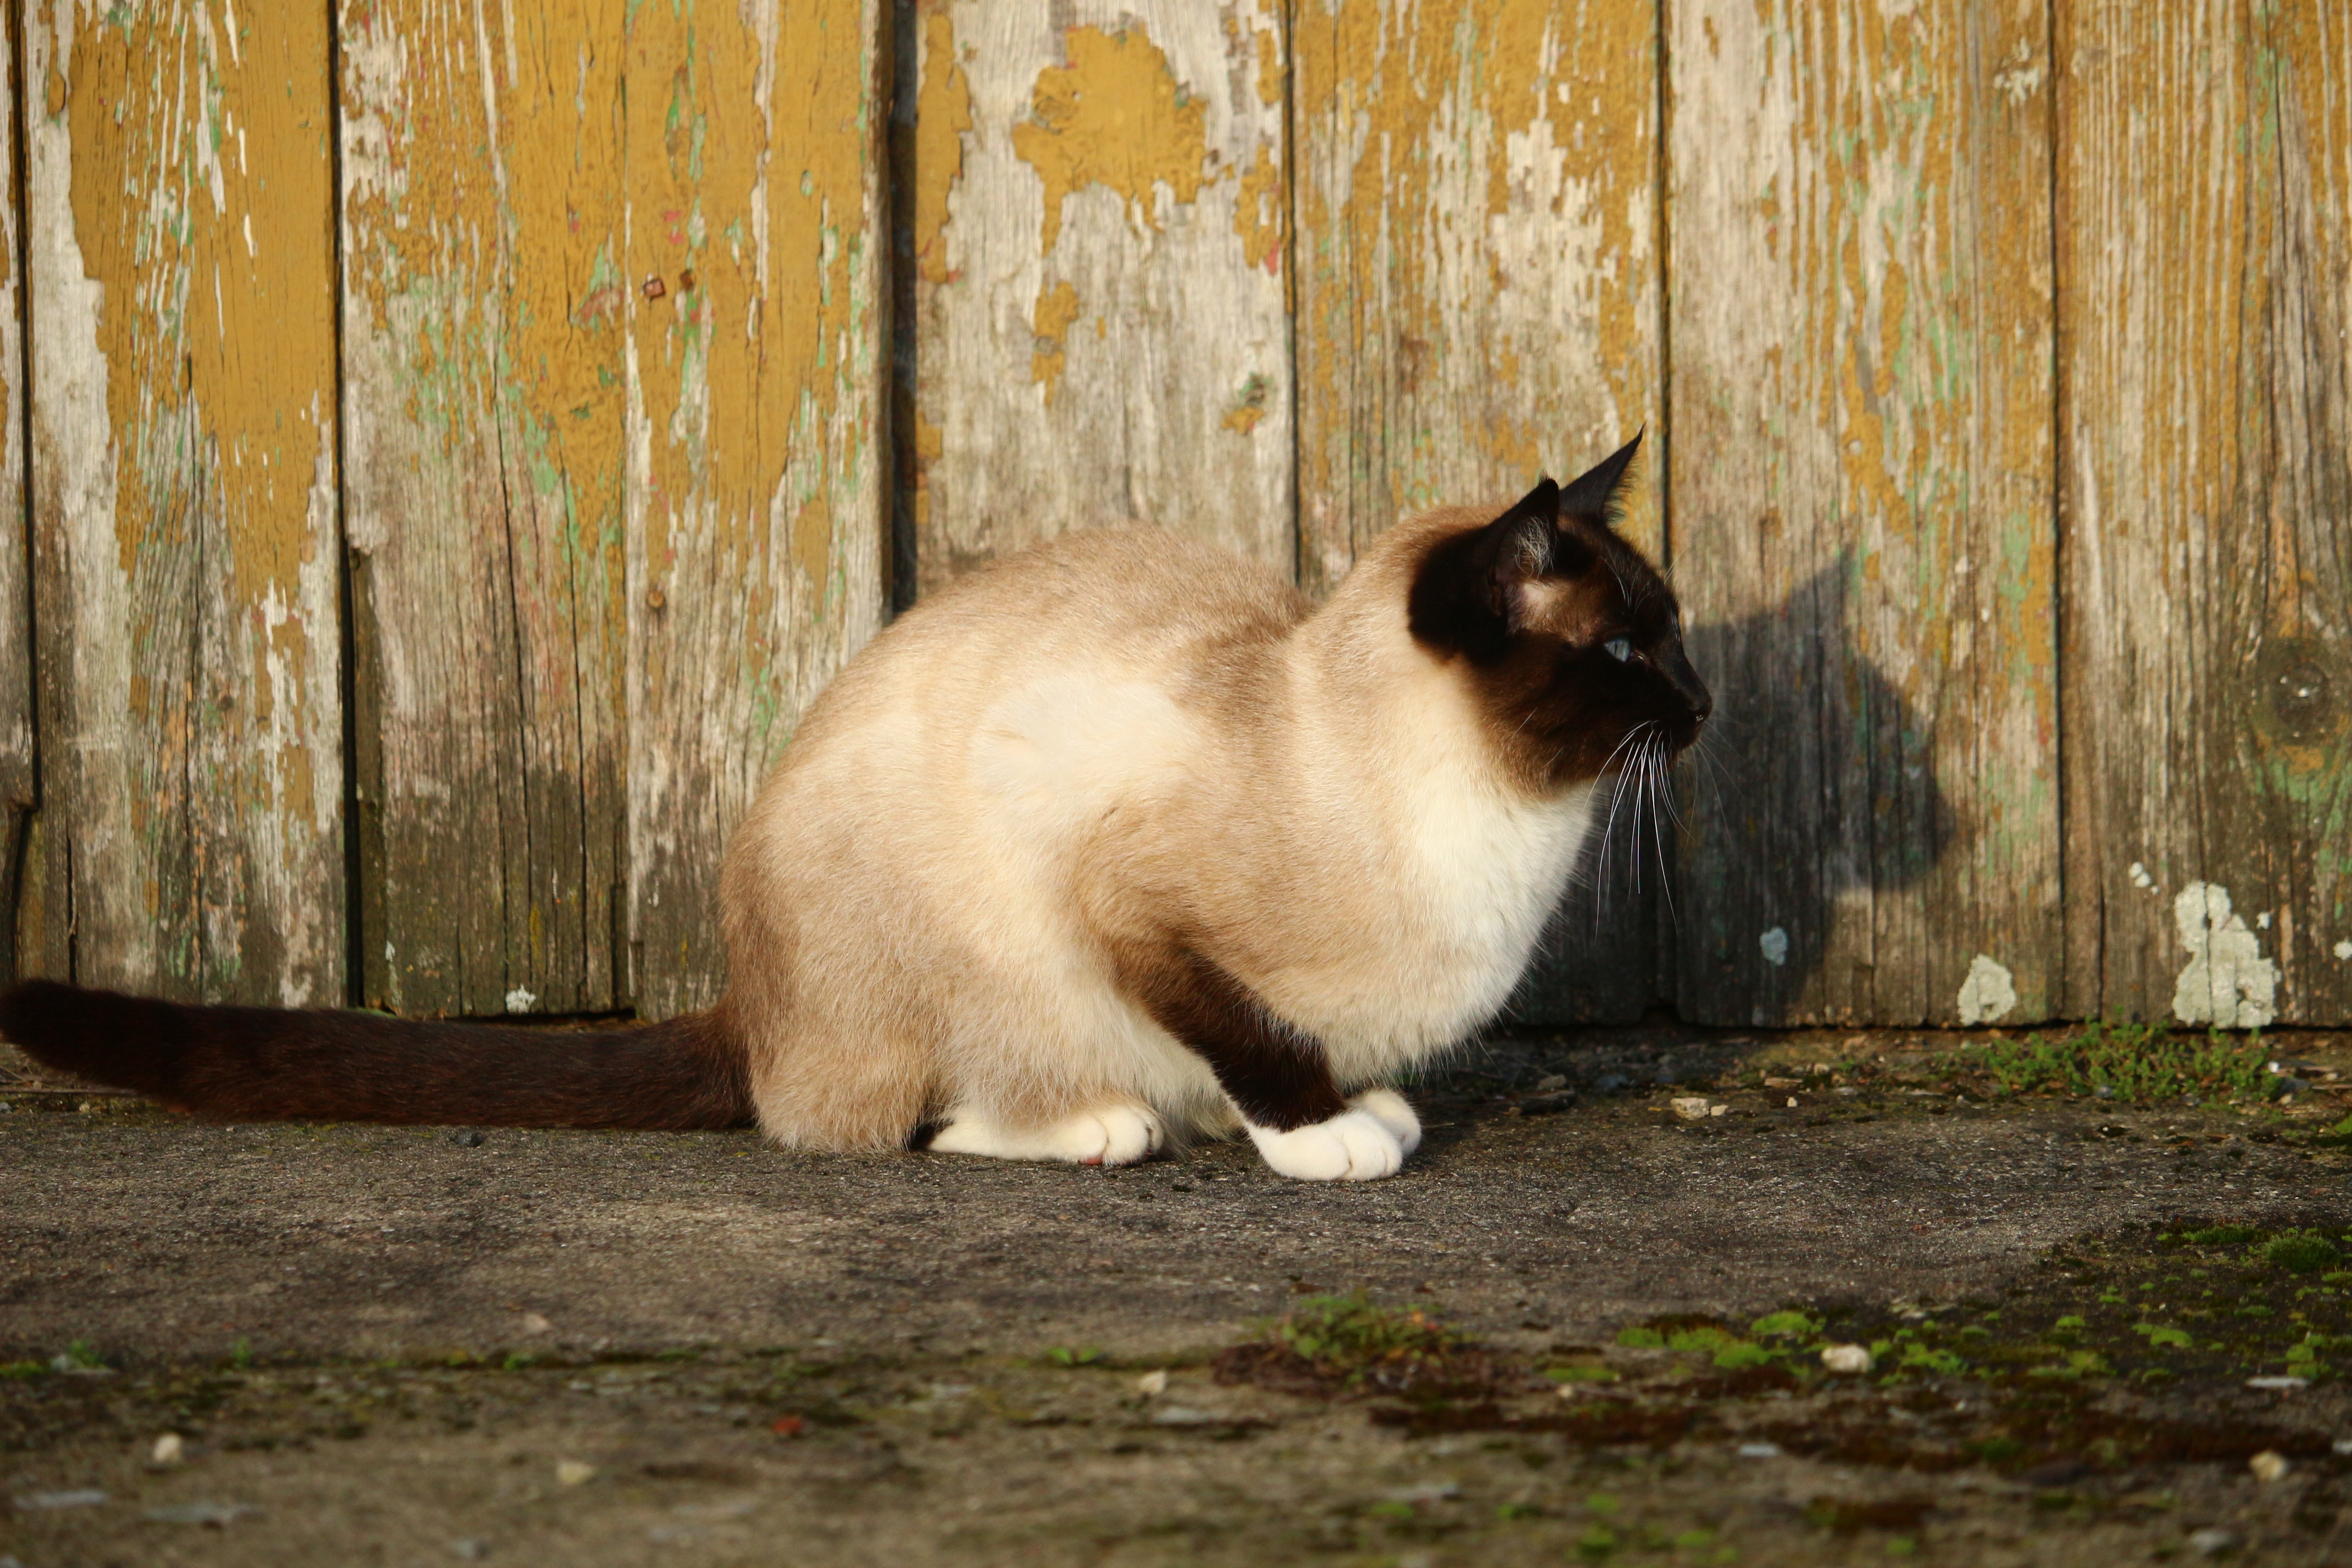
grass, wood, wall, kitten, cat, mammal, fauna, siam, whiskers, vertebrate, siamese cat, breed cat, small to medium sized cats, cat like mammal, dog breed group, birman